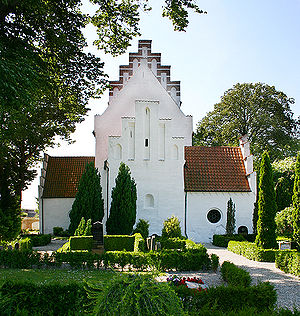
Lille Heddinge Kirke
Lille Heddinge Kirke
Lille Heddinge Kirke er en kirke i Lille Heddinge Sogn i Stevns Kommune, ca. 4 km syd for Store Heddinge. Den hvidkalkede kirke er både udvendig og indvendig hvidkalket og er opført i årene 1150-1200 i kalksten fra Stevns Klint.